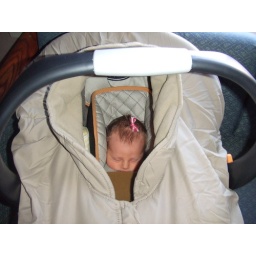
in the car seat